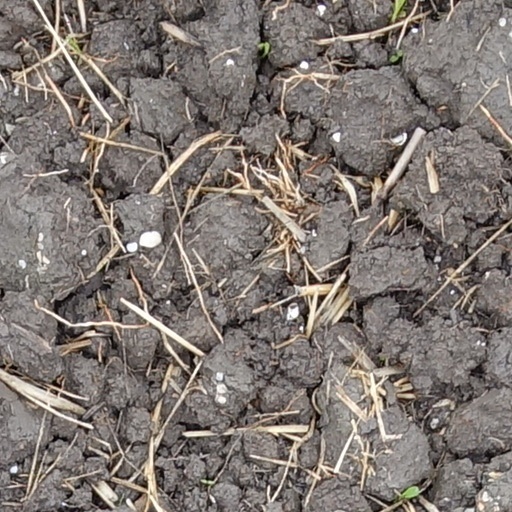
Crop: wheat